Clathrin

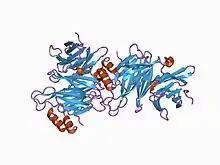
Clathrin terminal domain

Clathrin is a protein that plays a role in the formation of coated vesicles. Clathrin was first isolated by Barbara Pearse in 1976. It forms a triskelion shape composed of three clathrin heavy chains and three light chains. When the triskelia interact they form a polyhedral lattice that surrounds the vesicle. The protein's name refers to this lattice structure, deriving from Latin "clathri", meaning lattice. Barbara Pearse named the protein clathrin at the suggestion of Graeme Mitchison, selecting it from three possible options. Coat-proteins, like clathrin, are used to build small vesicles in order to transport molecules within cells. The endocytosis and exocytosis of vesicles allows cells to communicate, to transfer nutrients, to import signaling receptors, to mediate an immune response after sampling the extracellular world, and to clean up the cell debris left by tissue inflammation. The endocytic pathway can be hijacked by viruses and other pathogens in order to gain entry to the cell during infection.